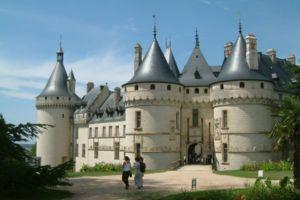
Château de Chaumont sur Loire, FRANCE
Le sentier de grande randonnée 3 est le premier chemin de grande randonnée balisé en France. Les débuts de sa réalisation remontent à 1947, année de la création de la Fédération française de la randonnée pédestre. Les premiers tronçons ont été balisés autour d’Orléans. Le chemin ne sera finalisé sous le nom GR 3 qu’en 1983 ; entre-temps, autour de la capitale d’autres chemins balisés avaient vu le jour : la ceinture verte d’Île-de-France et l’itinéraire longeant le cours de la Seine et traversant Paris ; les numéros 1 et 2 leur furent respectivement attribués.
Le château de Chaumont-sur-Loire se trouve dans le Val de Loire, sur les bords de la Loire, entre Amboise et Blois, en France. Il fait l’objet de classements au titre des monuments historiques par la liste de 1840, ainsi qu'en 1937 et 1955.
Formant la transition entre l'art gothique et la Première Renaissance, le style Louis XII est le résultat des guerres d'Italie de Charles VIII et de Louis XII mettant alors la France en rapport direct avec la Renaissance artistique italienne. D'une façon générale, la structure reste française, seul le décor change et devient italien.